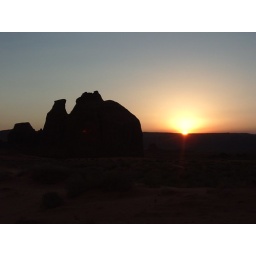
Waking up on the roof of the van to the sun rising over Monument Valley